Max Planer

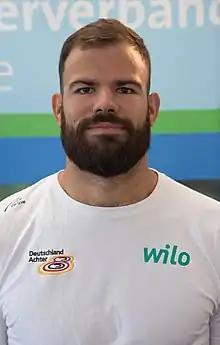
Planer in 2017

Maximilian Planer (born 28 January 1991) is a German representative rower. He is an Olympian a two time senior world champion in the German men's eight- the Deutschlandachter, and a two time underage world champion. He competed in the men's coxless four event at the 2016 Summer Olympics. He rowed in the three seat when the Deutschlandachter at the 2017 World Rowing Cup II set a world's best time of 5.18.68, still the standing world mark as of 2024.